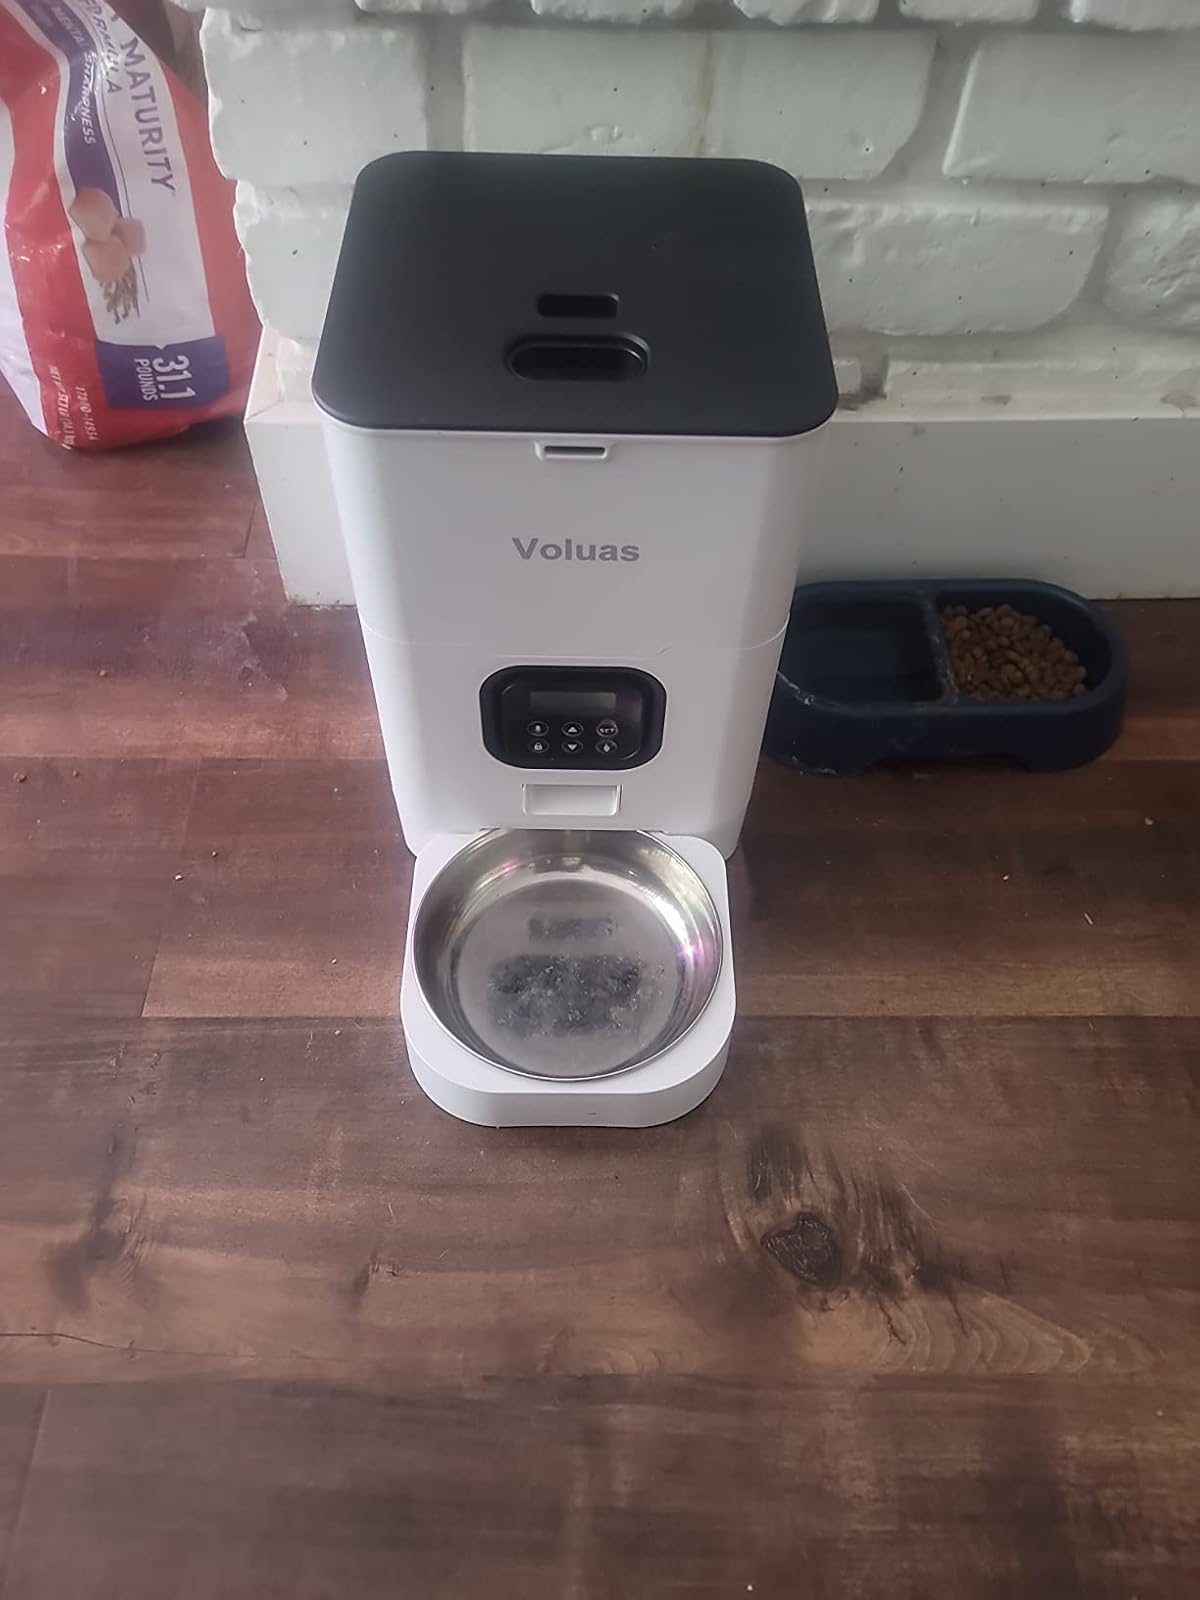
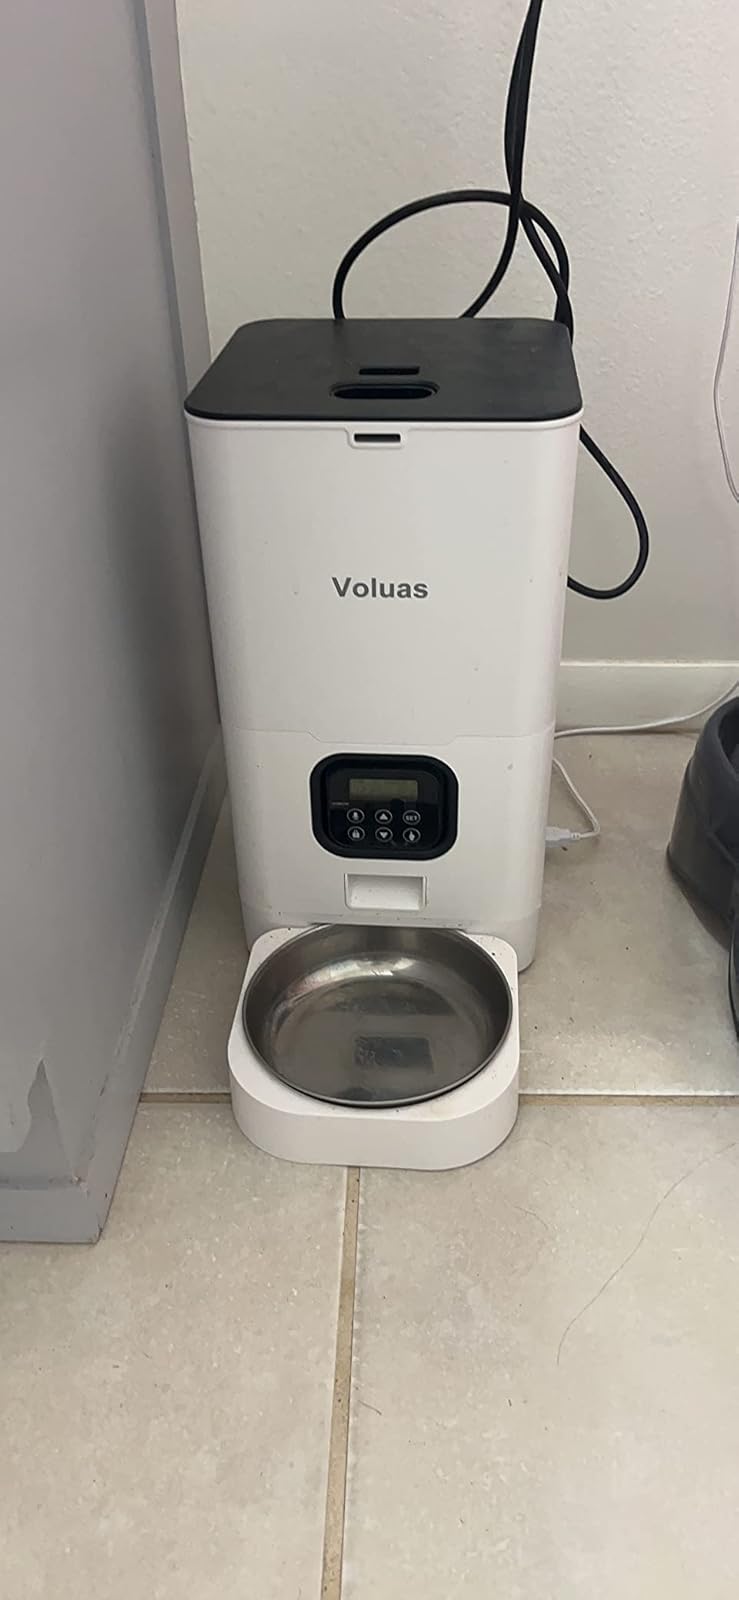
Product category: items_feeder
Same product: yes